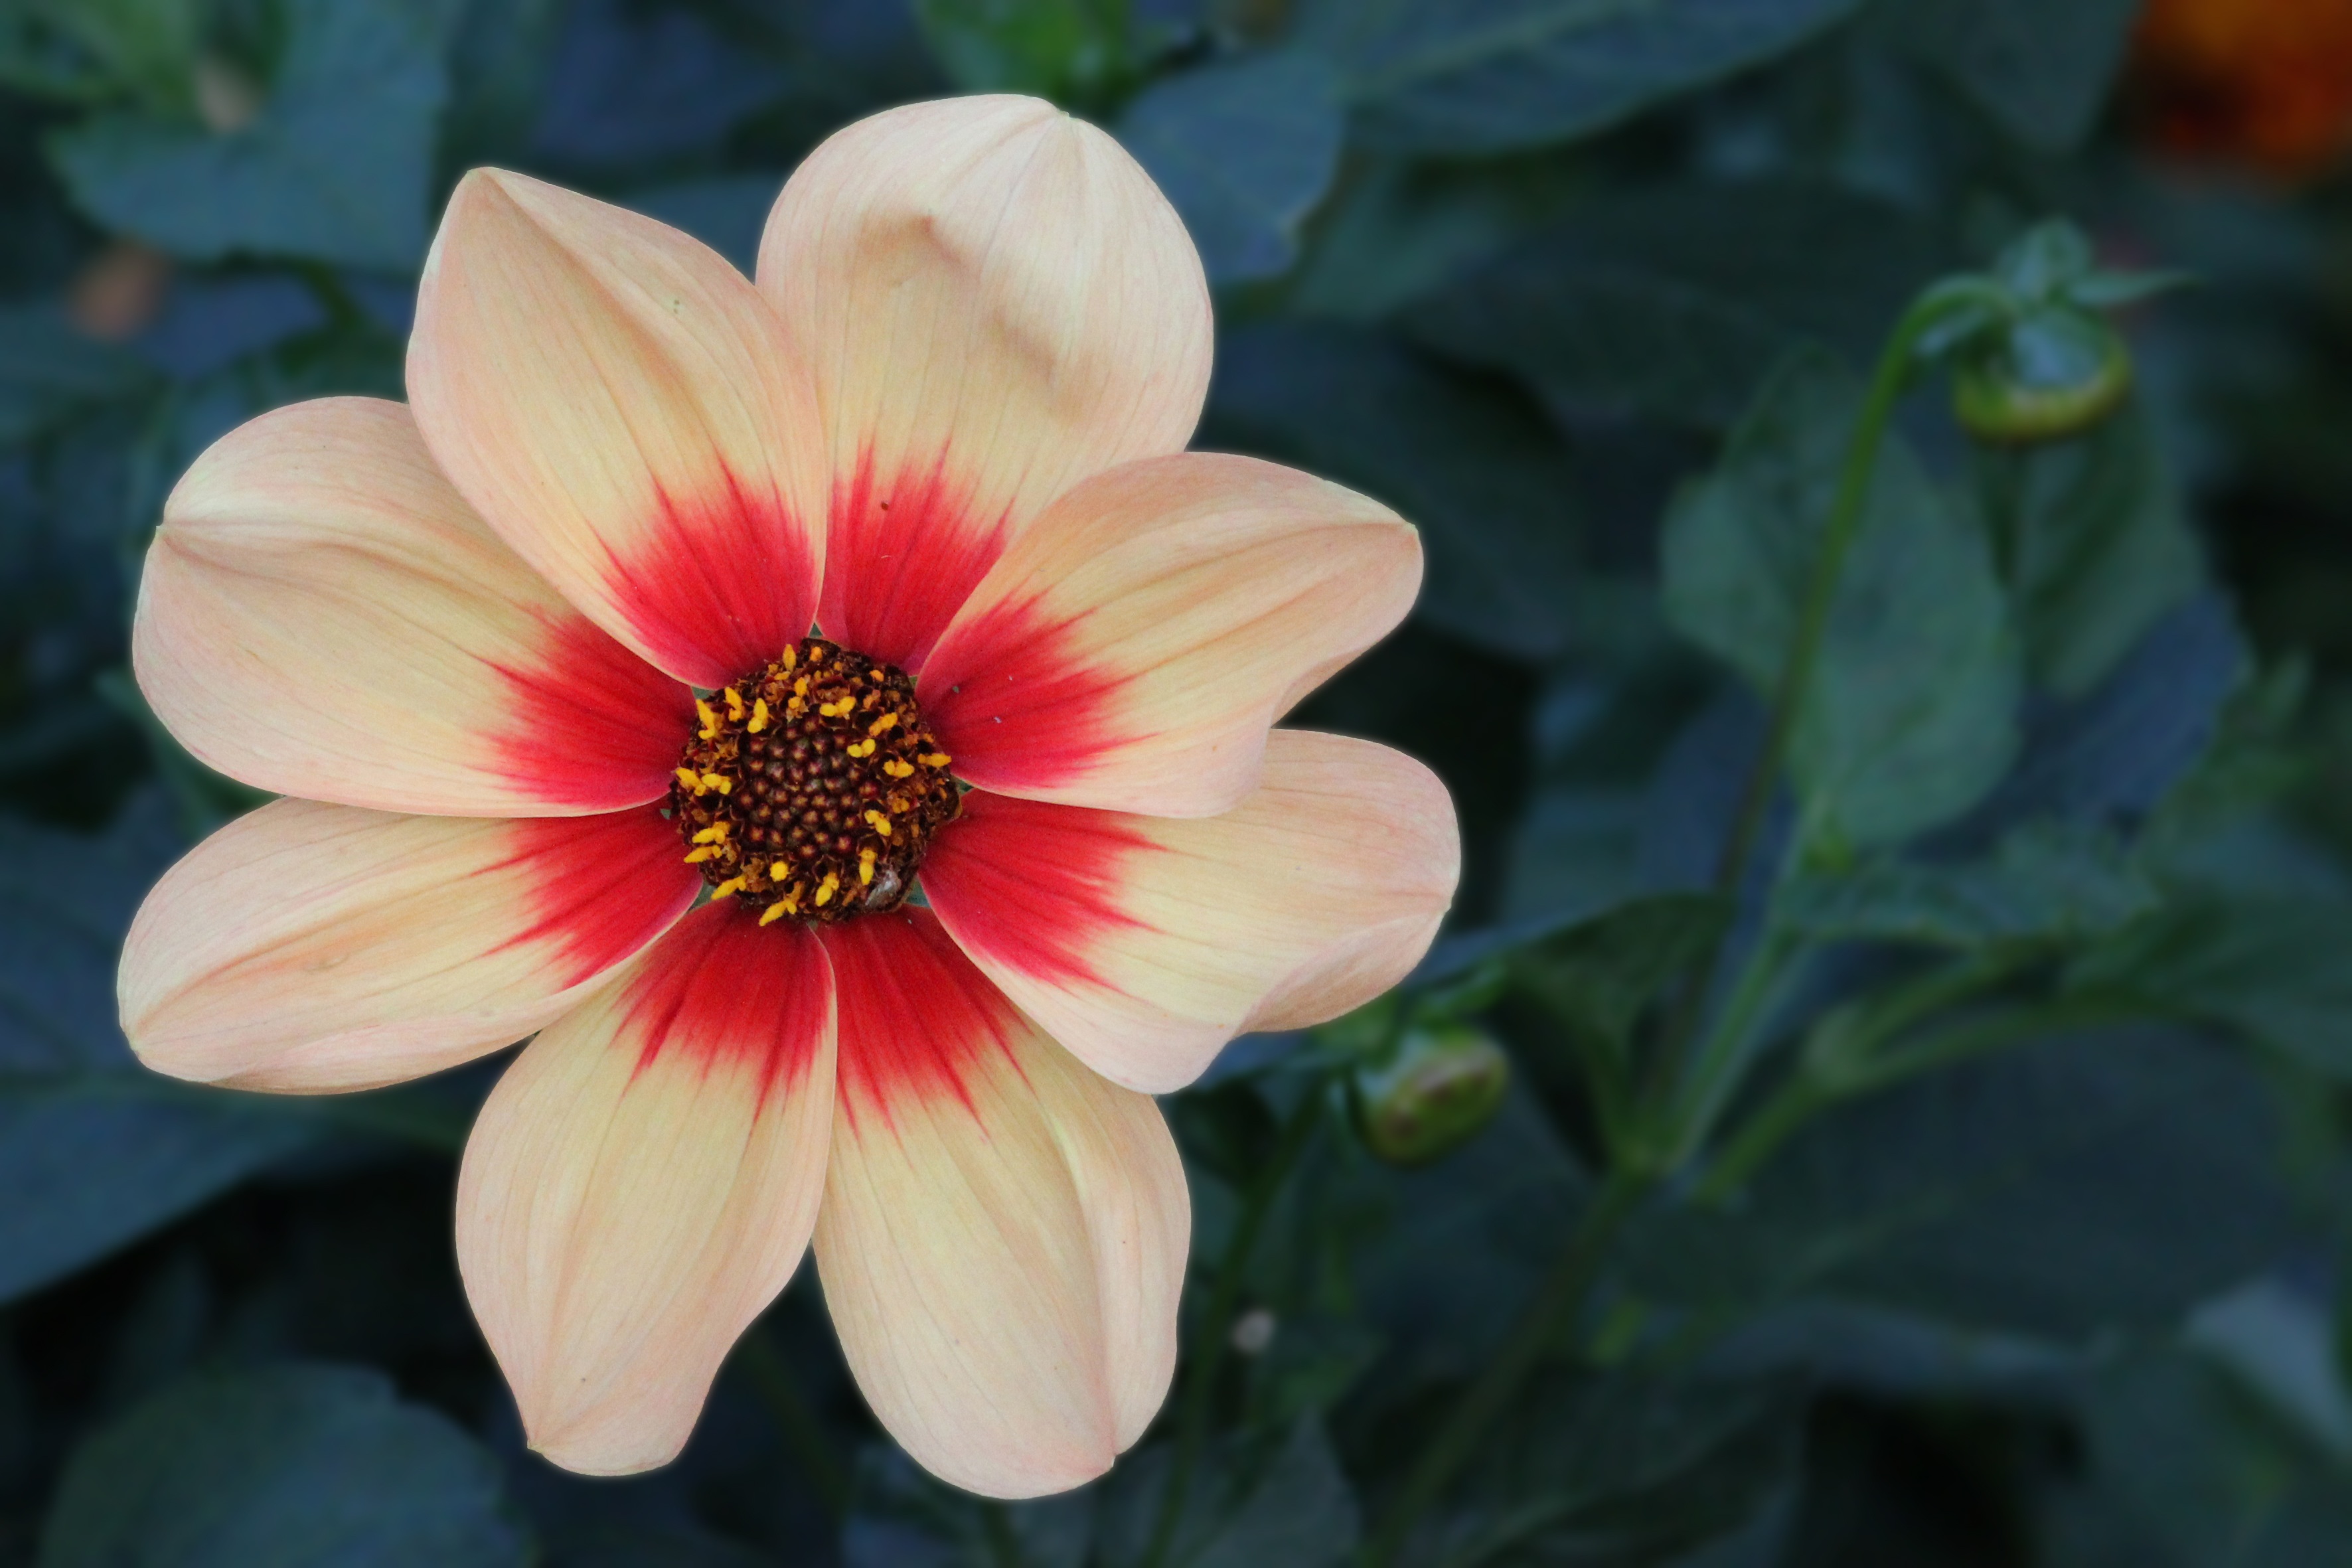
blossom, plant, flower, petal, bloom, botany, flora, dahlia, late summer, dahlia garden, macro photography, garden plant, flowering plant, daisy family, annual plant, plant stem, land plant